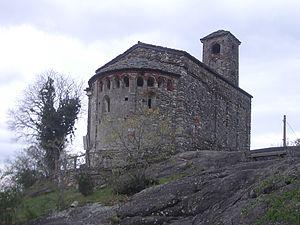
L'église de Santo Stefano di Sessano est tout ce qui reste du village de Sessano, situé sur un promontoire à est du village de Chiaverano, dans la province de Turin, probablement abandonné depuis un éboulement.